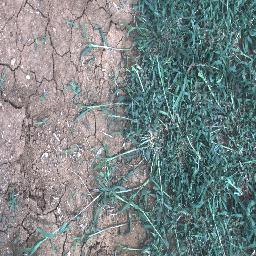
Label: negative